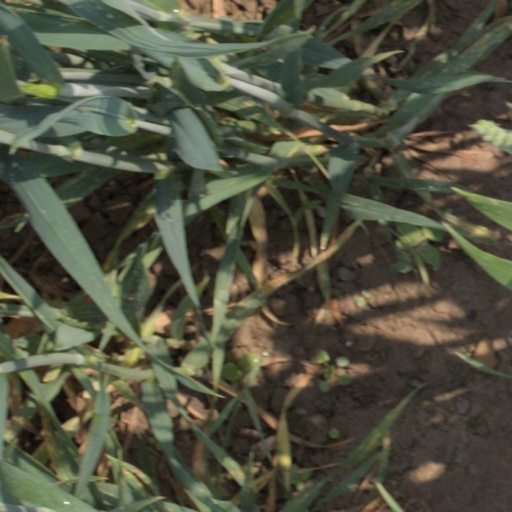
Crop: wheat